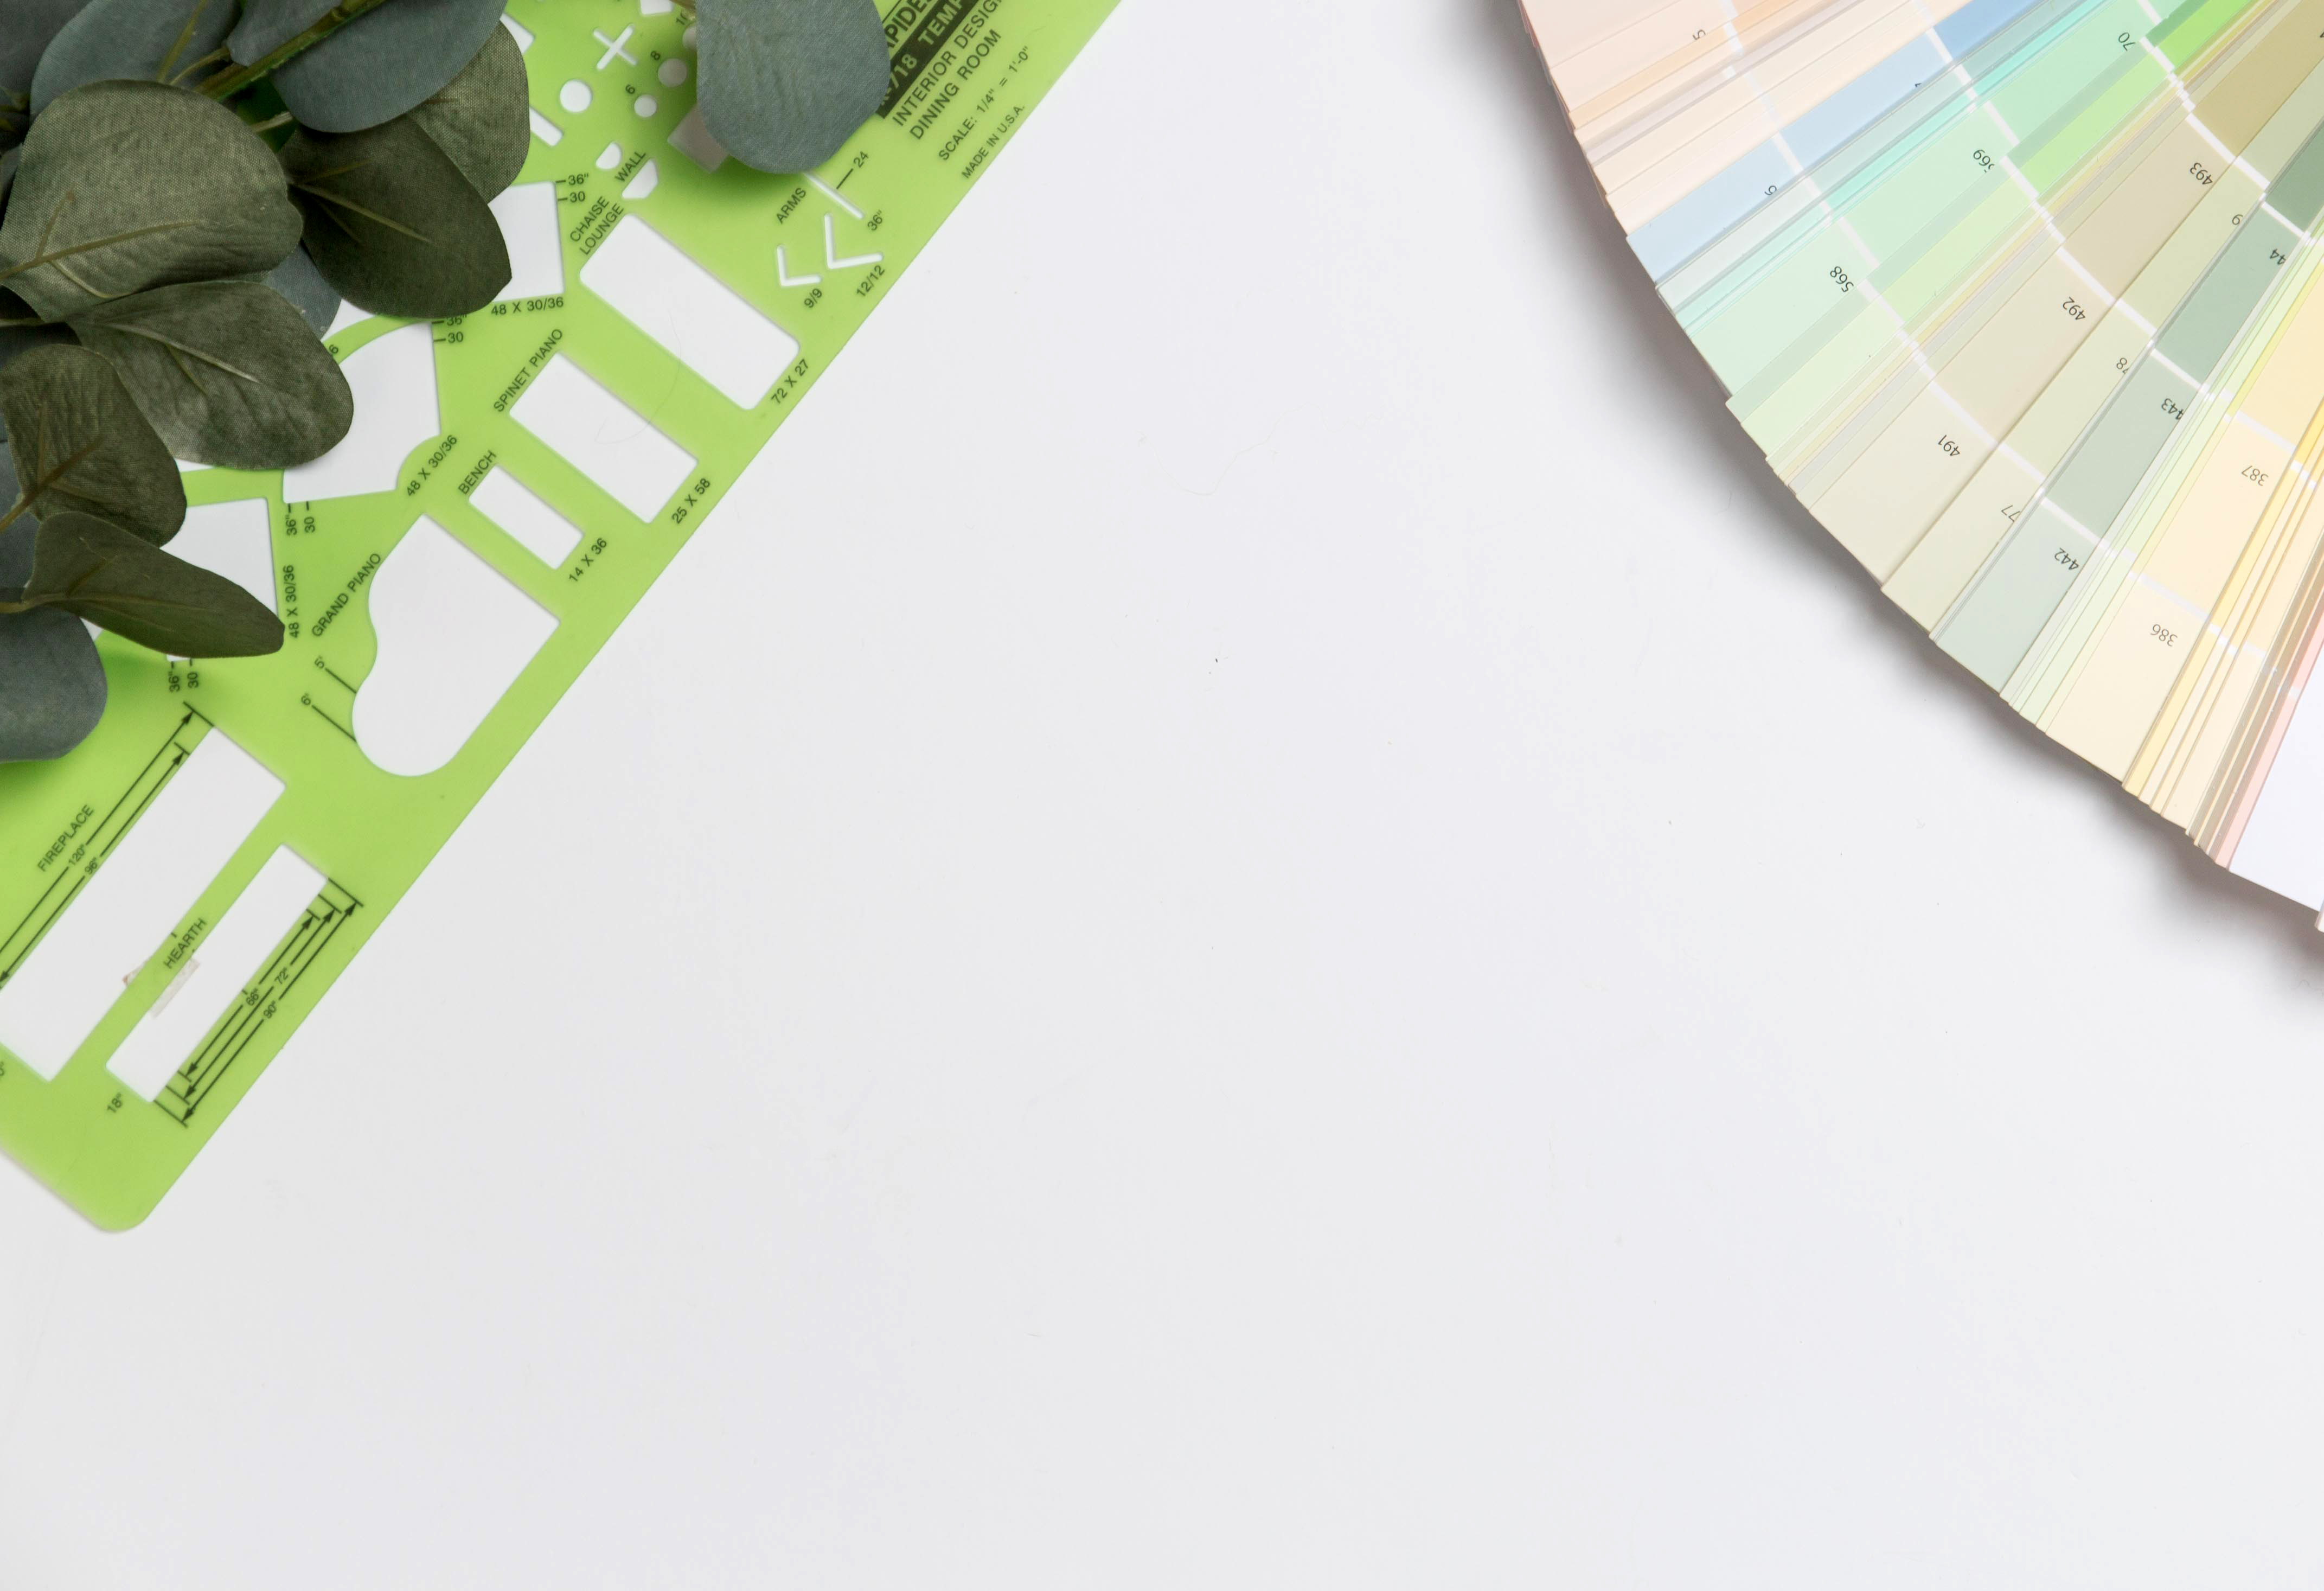
font, circle, urban design, pattern, fashion accessory, art, brand, graphics, symmetry, paper product, games, illustration, animation